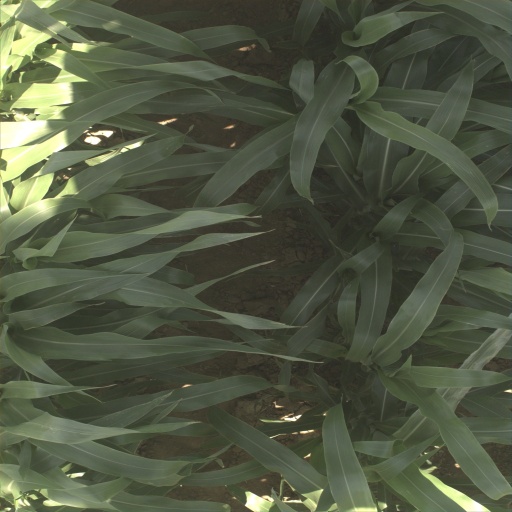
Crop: sorghum